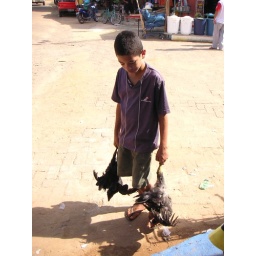
A boy carrying chickens at the market in Porto Nacional, Tocantins, Brazil